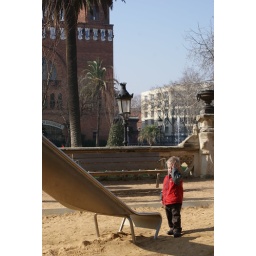
The Castell de Los Tres Dragones is the red brick building in the background